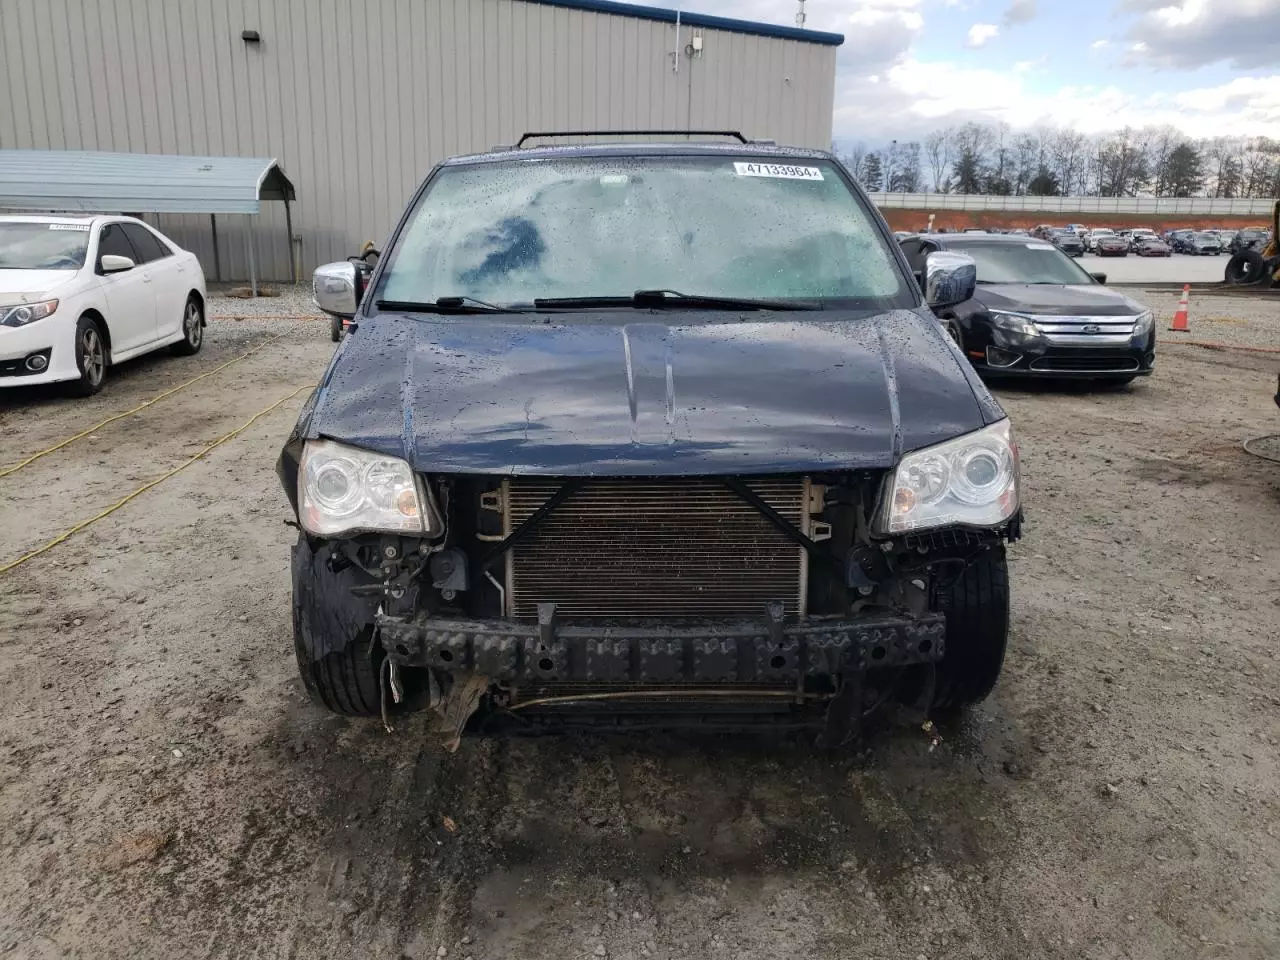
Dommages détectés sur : plaque d'immatriculation avant, pare-choc avant, capot, aile avant droite, aile avant gauche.
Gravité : majeur